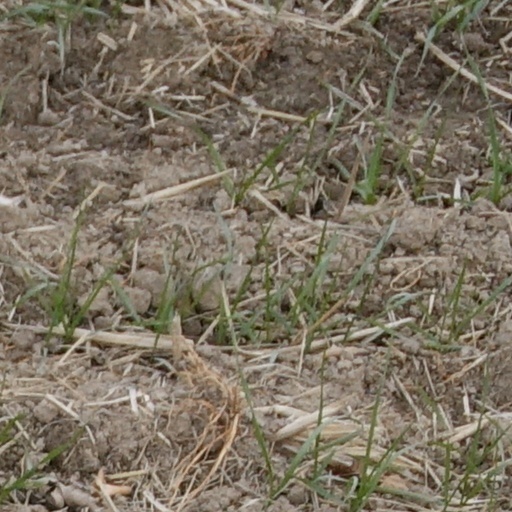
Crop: wheat